Isabella Leonarda

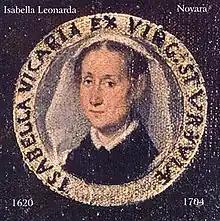
Portrait from Leonarda family tree

Isabella Leonarda (6 September 1620 – 25 February 1704) was an Italian composer from Novara. At the age of 16, she entered the Collegio di Sant'Orsola, an Ursuline convent, where she stayed for the remainder of her life. Leonarda is most renowned for the numerous compositions that she wrote during her time at the convent, making her one of the most productive female composers of her time.